Secret Service code name

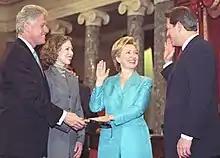
From left to right: President Bill Clinton, codename "Eagle"; Chelsea Clinton, codename "Energy"; Senator Hillary Clinton, codename "Evergreen"; Vice President Al Gore, codename "Sundance".

U.S. Secret Service codenames are often given to high-profile political candidates (such as presidential and vice presidential candidates), and their respective families and spouses who are assigned U.S. Secret Service protection. These codenames often differ from those held if they are elected or those from prior periods if they held positions needing codenames.